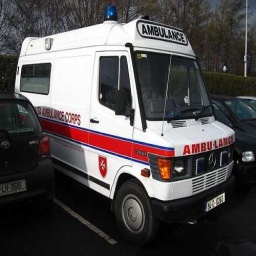
Label: ambulance